History of the Oklahoma City Thunder

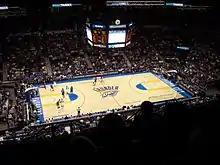
Oklahoma City defeated Minnesota on November 2, 2008, for their first win.

The Thunder participated in the Orlando Pro Summer League featuring their second-year players, potential free agents and rookies. The players wore generic black and white jerseys reading "OKC-NBA" against an outline of a basketball. The Thunder's temporary practice facility was the Sawyer Center at Southern Nazarene University, which had been used by the New Orleans Hornets when they relocated to Oklahoma City after Hurricane Katrina.